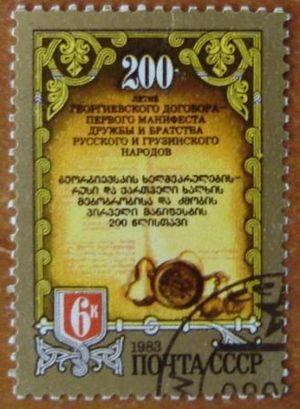
Le traité de Georgievsk est un traité signé le 24 juillet 1783 entre l'Empire russe et Héraclius II de Géorgie, roi de Kartli-Kakhétie.